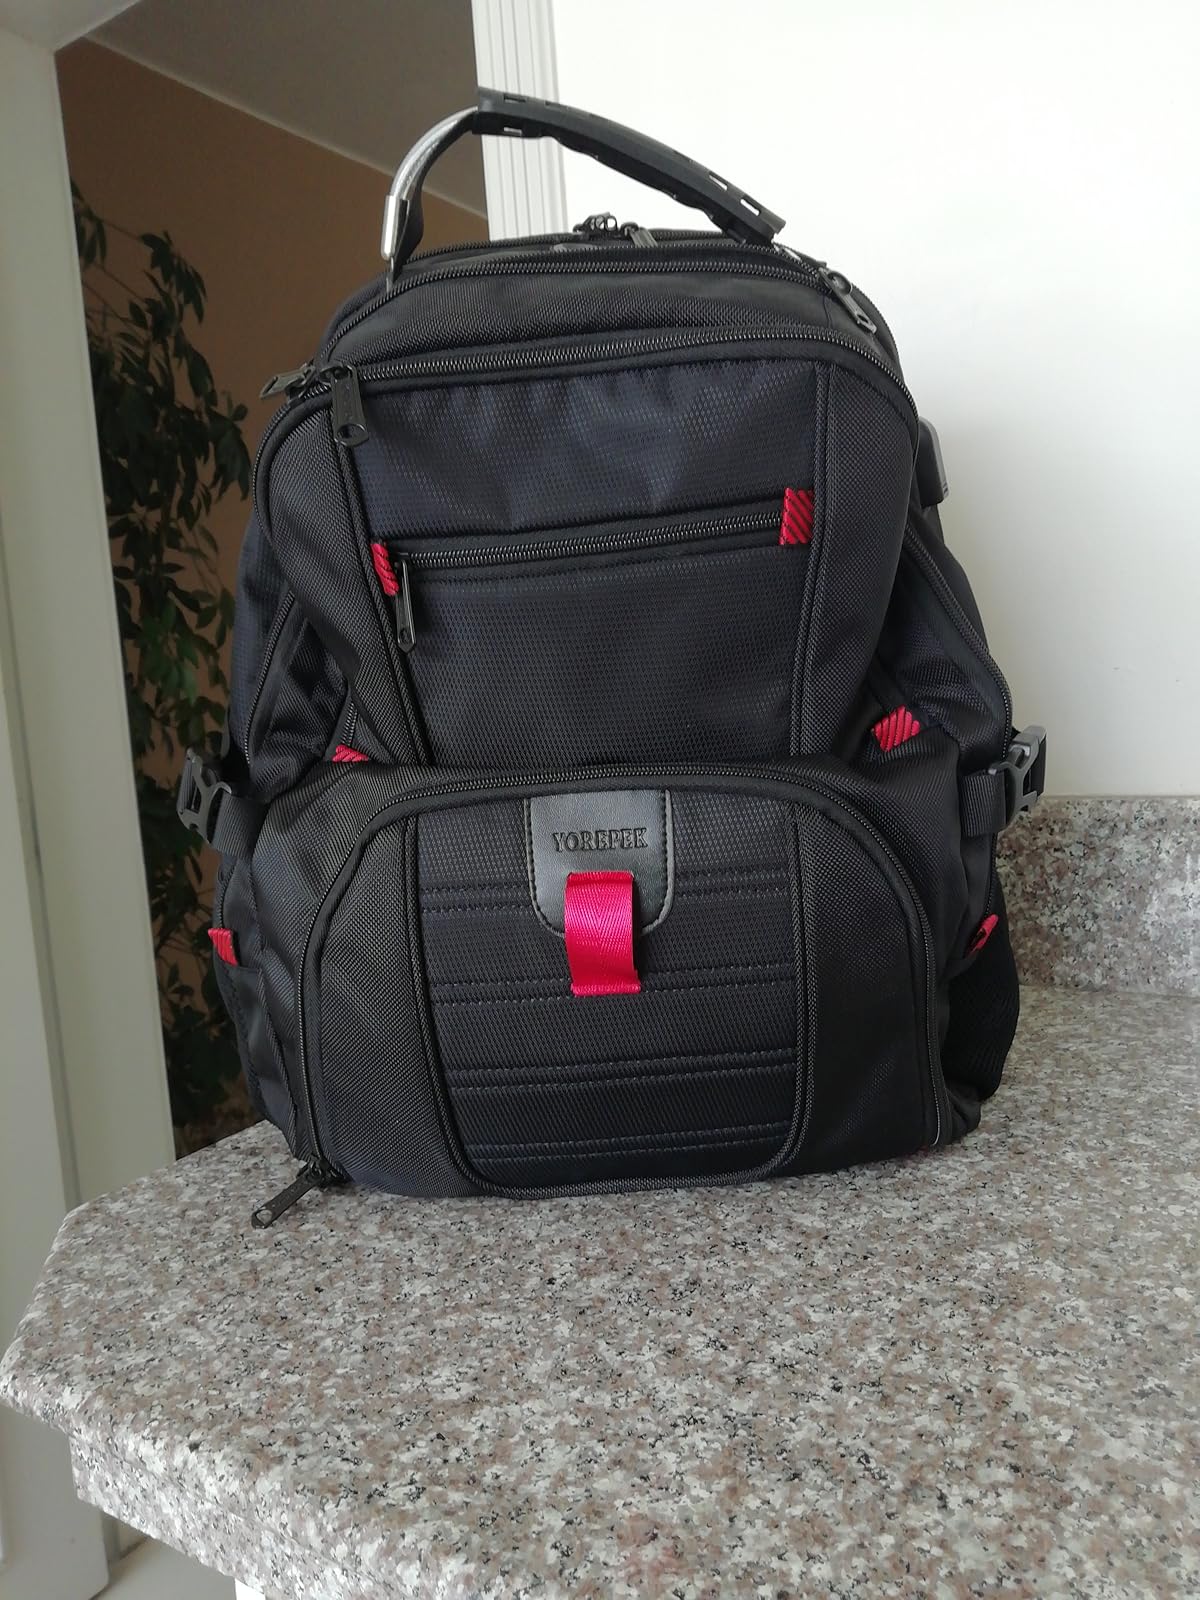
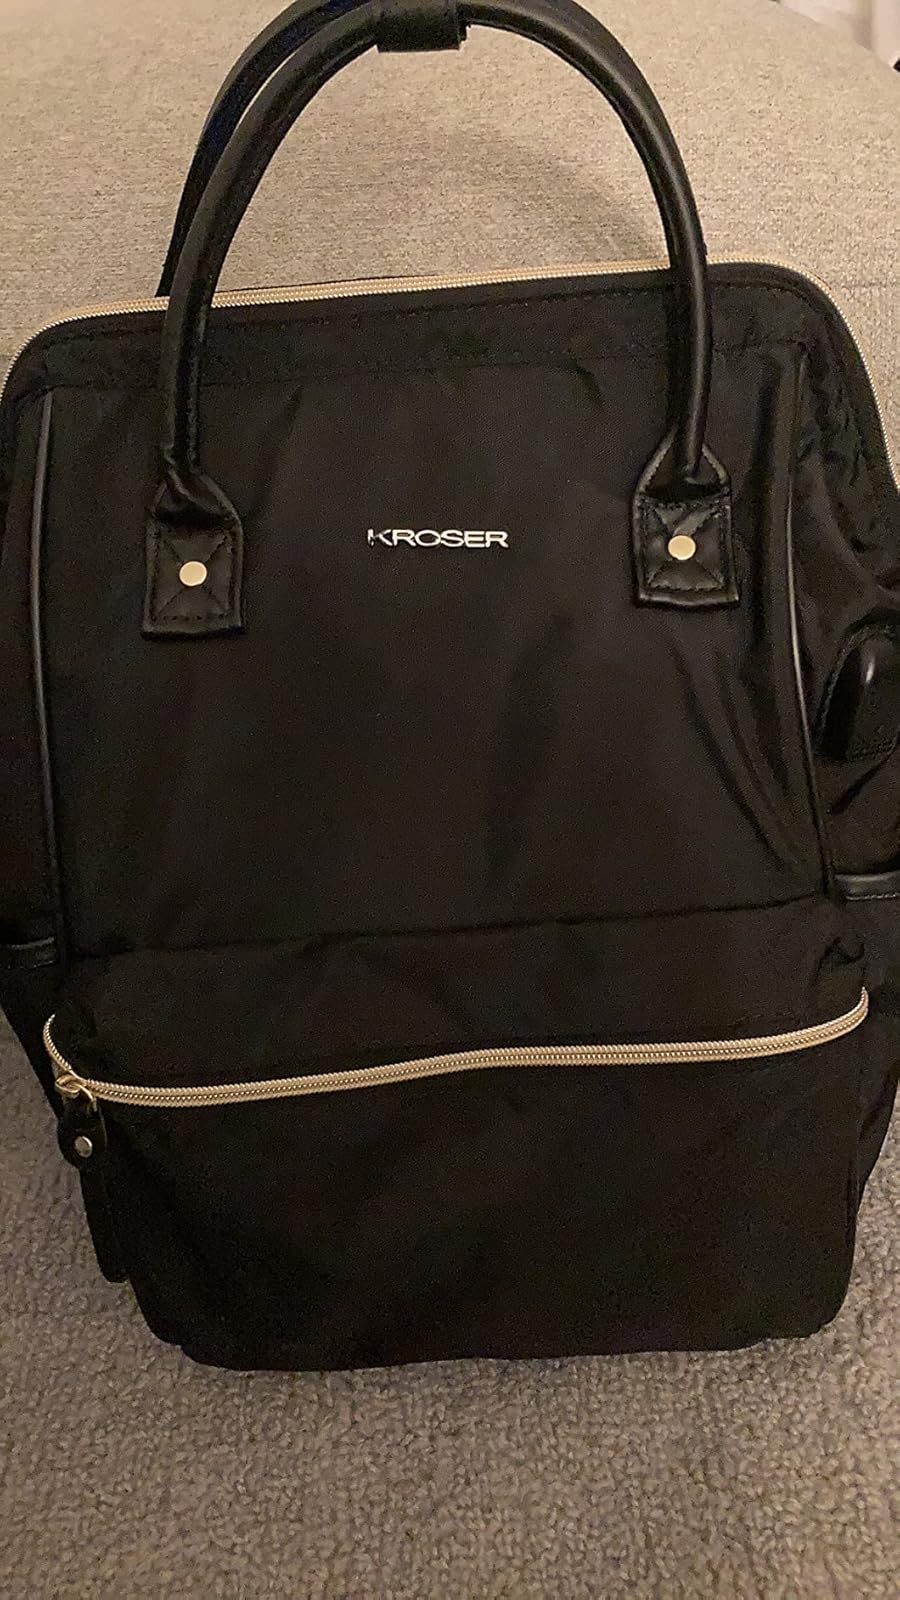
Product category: bag
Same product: no